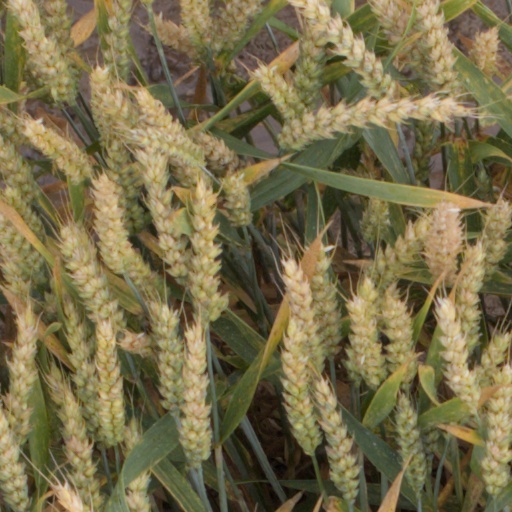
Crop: wheat